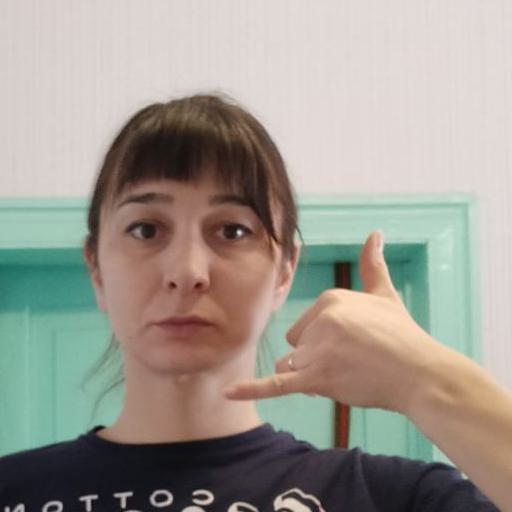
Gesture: call